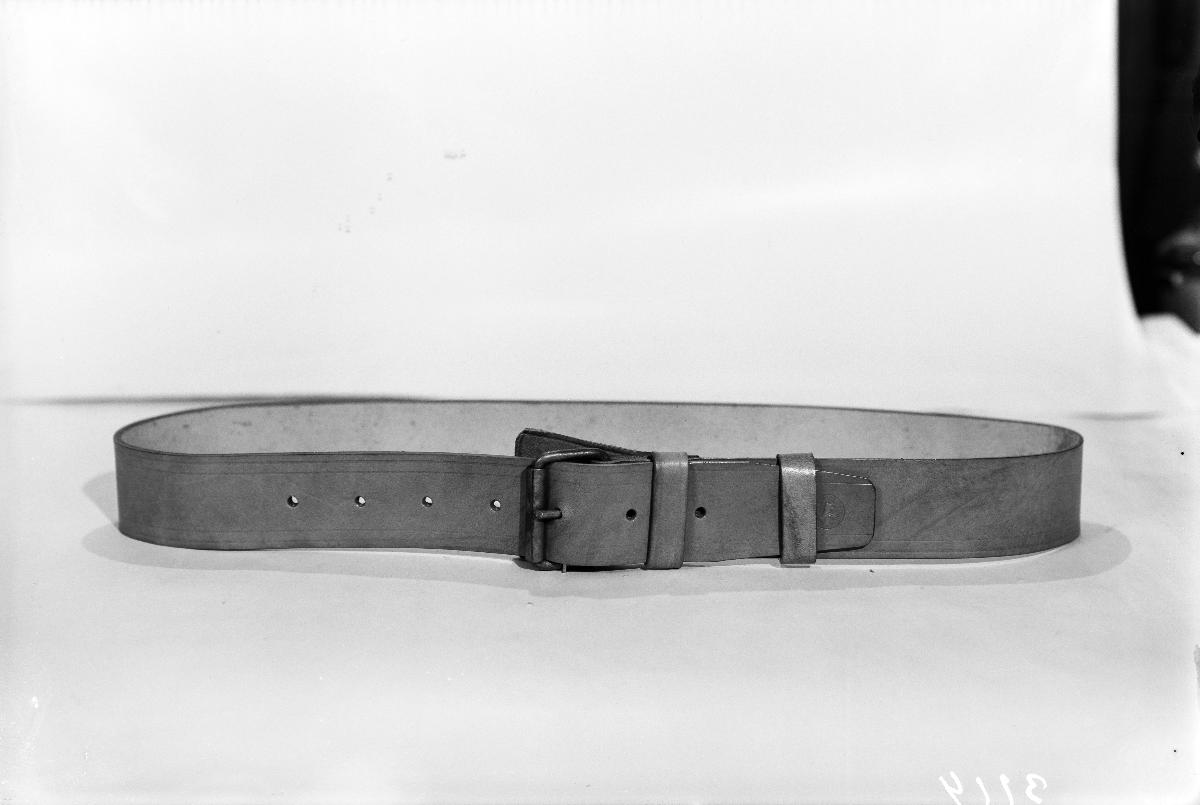
Veljekset Åström Oy:n tuote
Veljekset Åström Ltd's product
sisällön kuvaus: Veljekset Åström Oy:n nahkavyö, kuvattu syksyllä 1940. content description: Veljekset Åström Ltd's leather belt, captured in 1940.
Vuosi: 1940
Paikka: Suomi
Aiheet: lähikuva; nahkateollisuus; teollisuustuotteet; nahkatuotteet; asusteet; vyöt (asusteet; vartaloa muotoilevat asusteet); nahkavyöt; soljet; leather industry; industrial products; leather goods; clothing accessories; belts (clothing accessories); buckles; läderindustri; industriprodukter; lädervaror; accessoarer; bälten; spännen